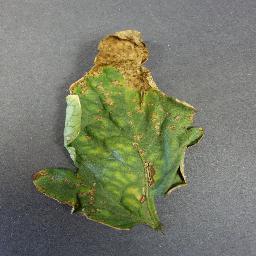
Label: Tomato___Bacterial_spot